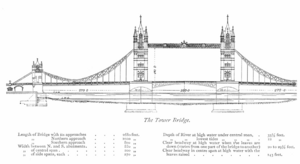
Le Tower Bridge est un pont basculant britannique, situé à Londres et permettant notamment le passage de la Tamise aux véhicules motorisés. Il appartient à la classe des ponts suspendus et est composé de granite pour sa façade, d'acier pour sa structure et de béton pour ses fondations. Il est situé entre les boroughs de Southwark et de Tower Hamlets, près de la tour de Londres dont il tire son nom. Il est l'un des quatre ponts gérés par les services du lord-maire. Le Tower Bridge est situé dans la Pool of London, marquant la limite entre l'Upper Pool en amont et la Lower Pool en aval.